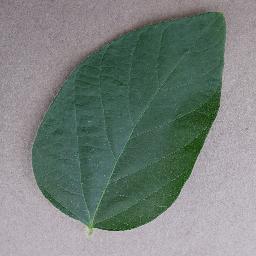
Label: Soybean___healthy